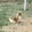
Label: dog